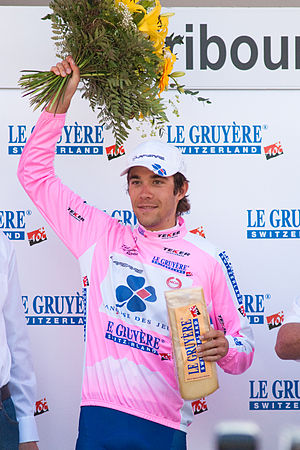
Romandiet Rundt 2010 / Resultater / Bjergkonkurrencen
Thibaut Pinot vandt bjergtrøjen
Romandiet Rundt 2010 var den 64. udgave af Romandiet Rundt og blev arrangeret fra 27. april til 2. maj i Schweiz.